St Giles, London

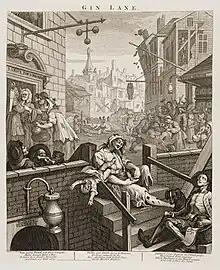
"Gin Lane" by William Hogarth (1751)

The area appears to have been a part of the parish of Holborn when St Giles hospital was established in the early 1100s.